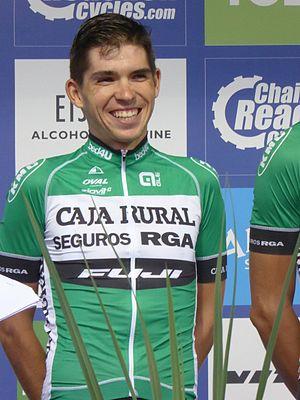
Miguel Ángel Benito Díez est un coureur cycliste espagnol.